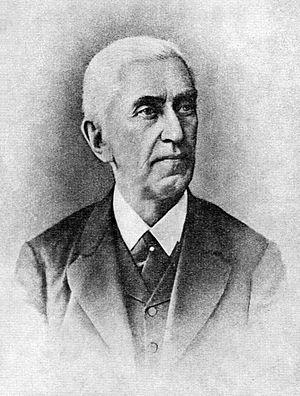
Nikolaï Sergueïevitch Zverev parfois Zveref est un pianiste et professeur russe, connu pour ses élèves : Alexandre Siloti, Sergueï Rachmaninoff, Alexandre Scriabine, Konstantin Igoumnov, Alexandre Goldenweiser, parmi d'autres.